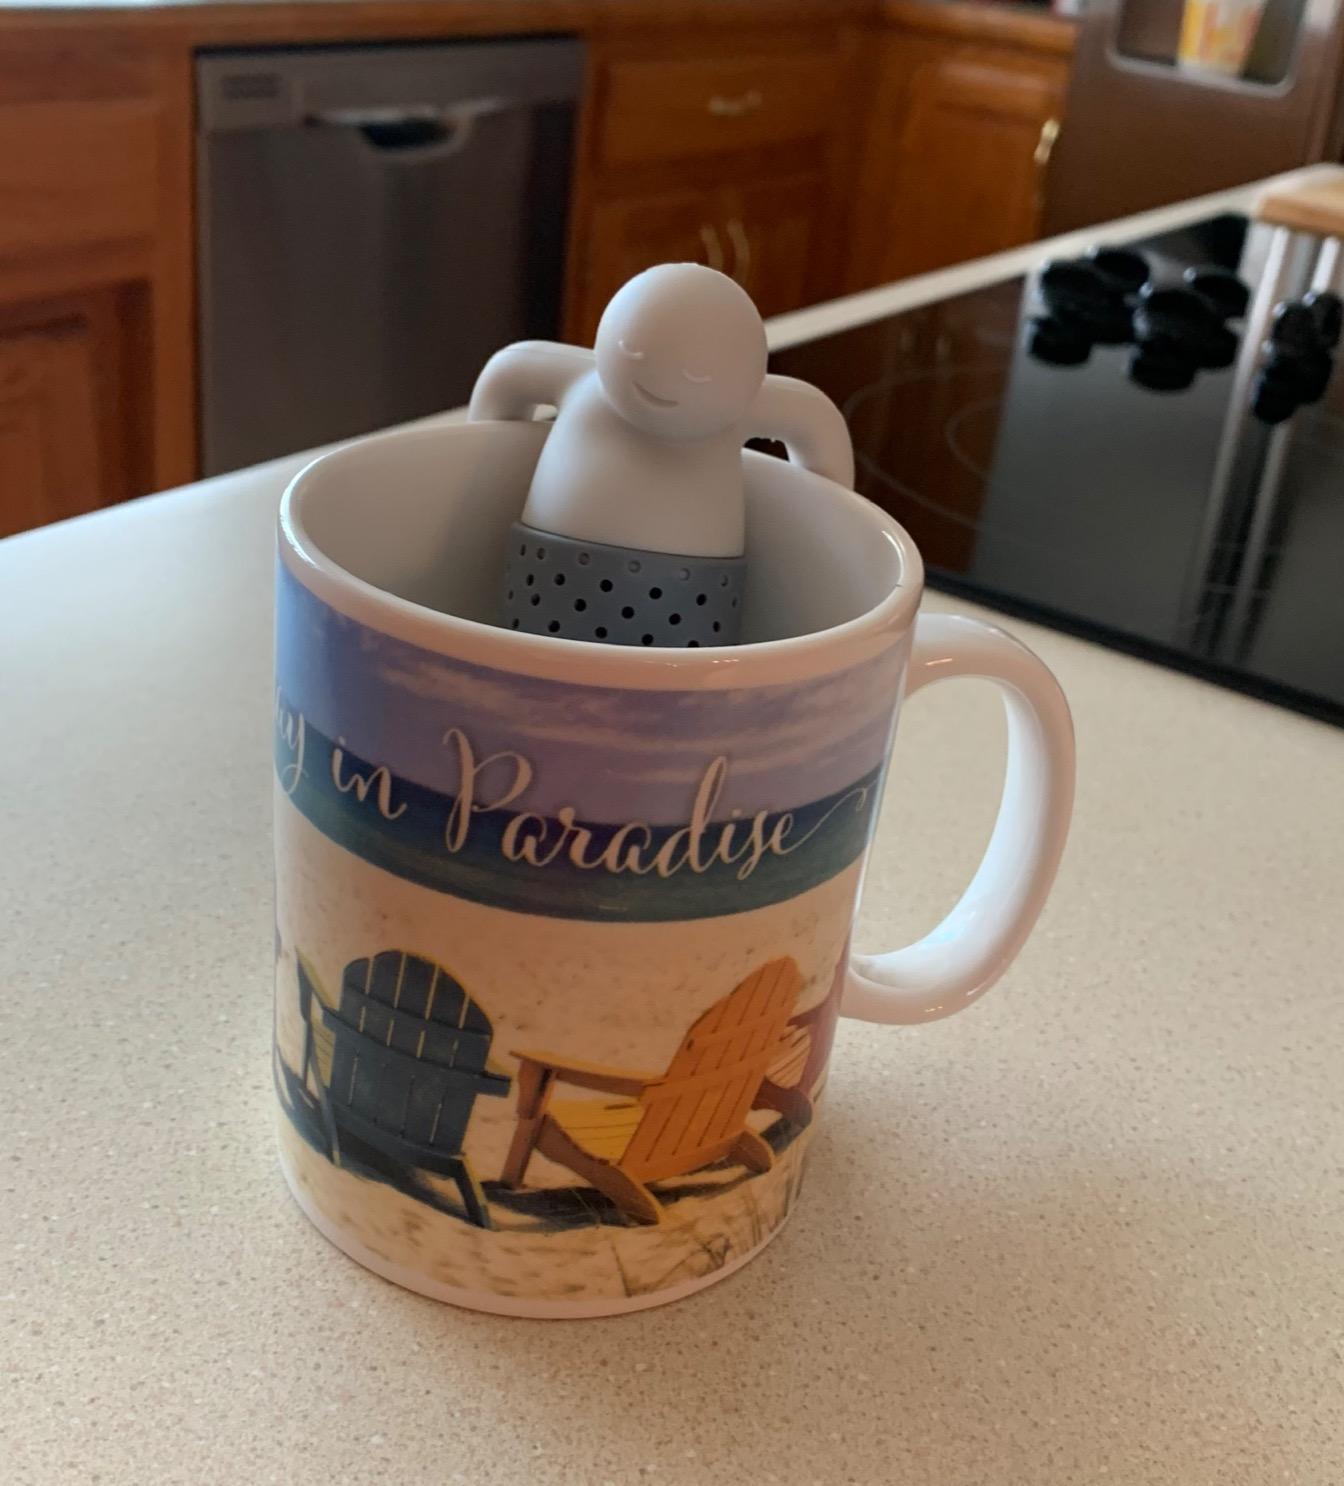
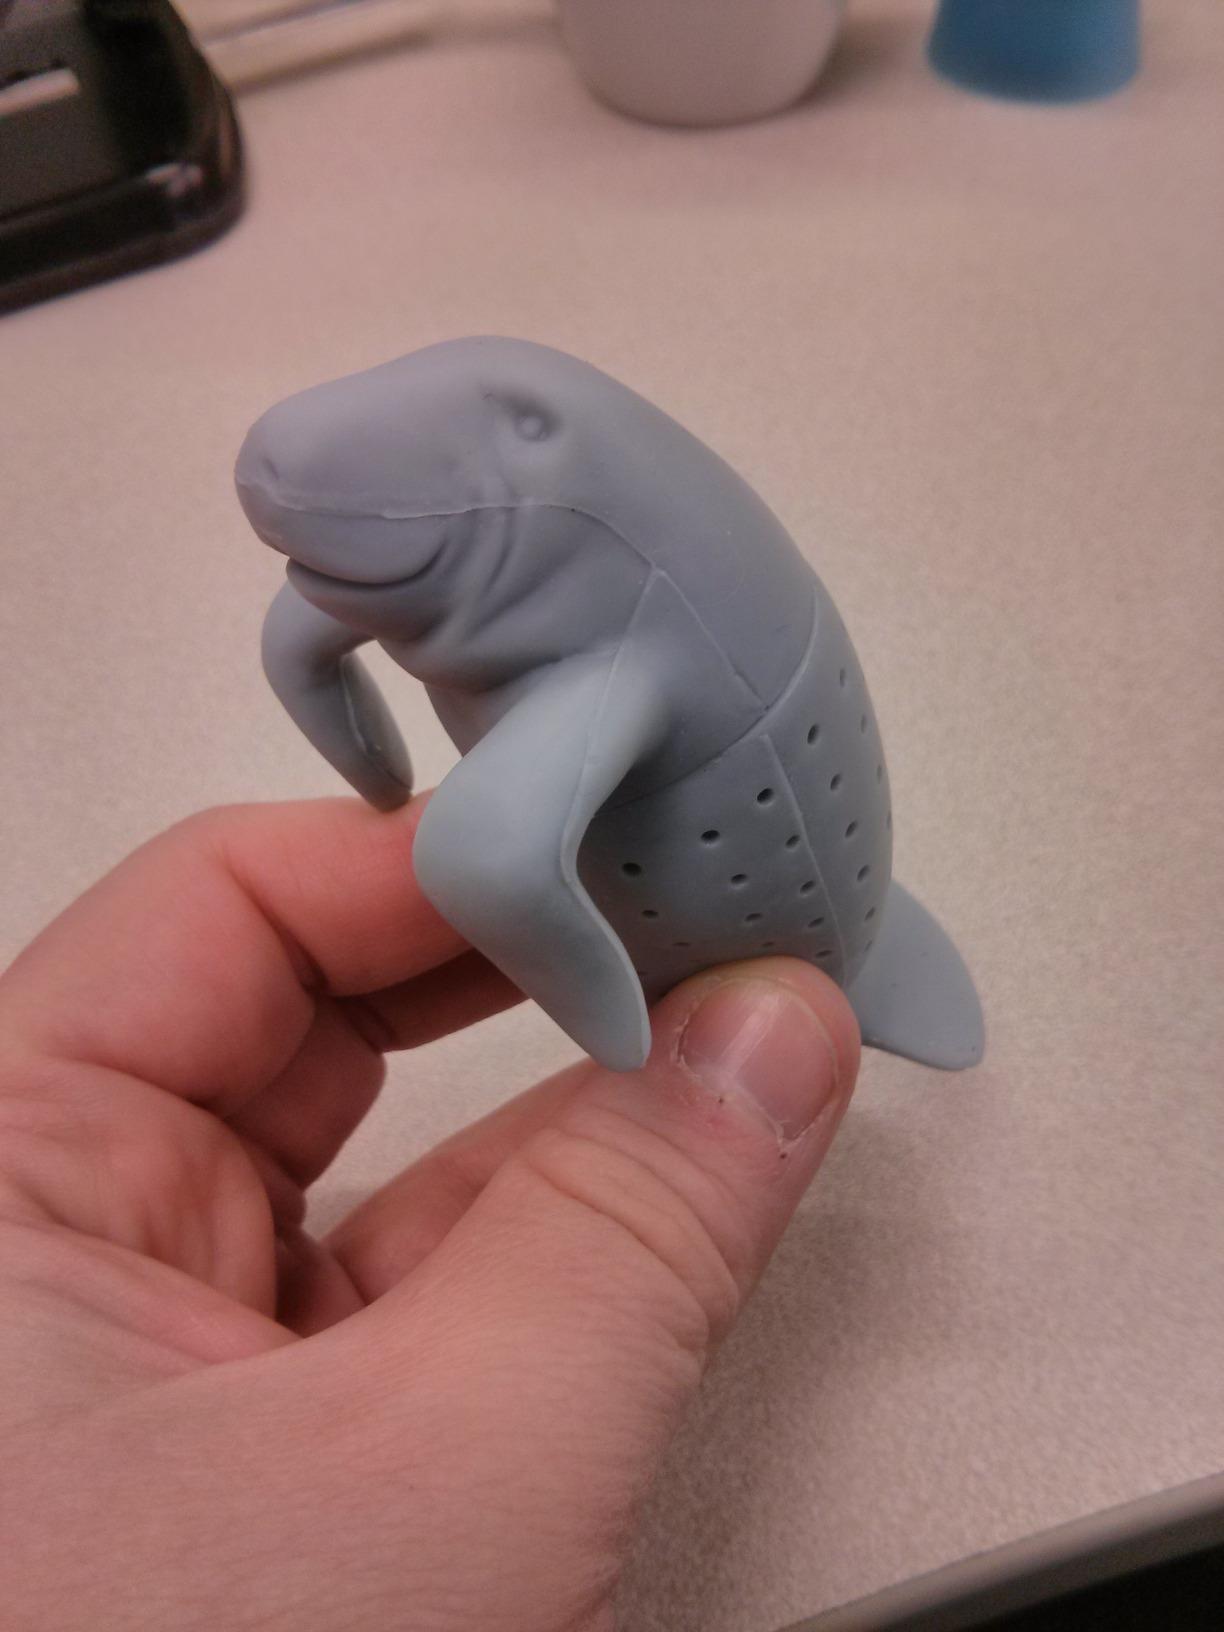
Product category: items_tea
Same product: no